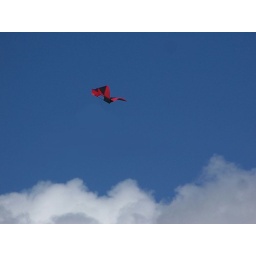
I saw some kids with this red Kite against the blue sky,